Lee Child

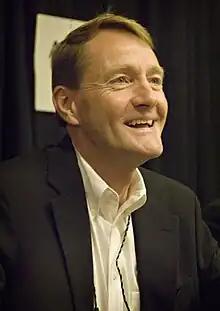
Grant at Bouchercon XL, 2009

Grant joined Granada Television, part of the UK's ITV Network, in Manchester as a presentation director. There he was involved with shows including "Brideshead Revisited", "The Jewel in the Crown", "Prime Suspect", and "Cracker". Grant was involved in the transmission of more than 40,000 hours of programmes for Granada, writing thousands of commercials and news stories. He worked at Granada from 1977 to 1995 and ended his career there with two years as a trade union shop steward.